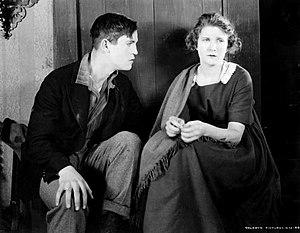
John Chester Brooks Morris était un acteur américain.